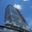
Label: skyscraper